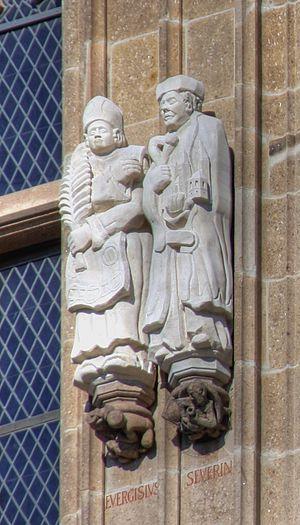
Saint Séverin de Cologne est le troisième évêque connu de cette ville.